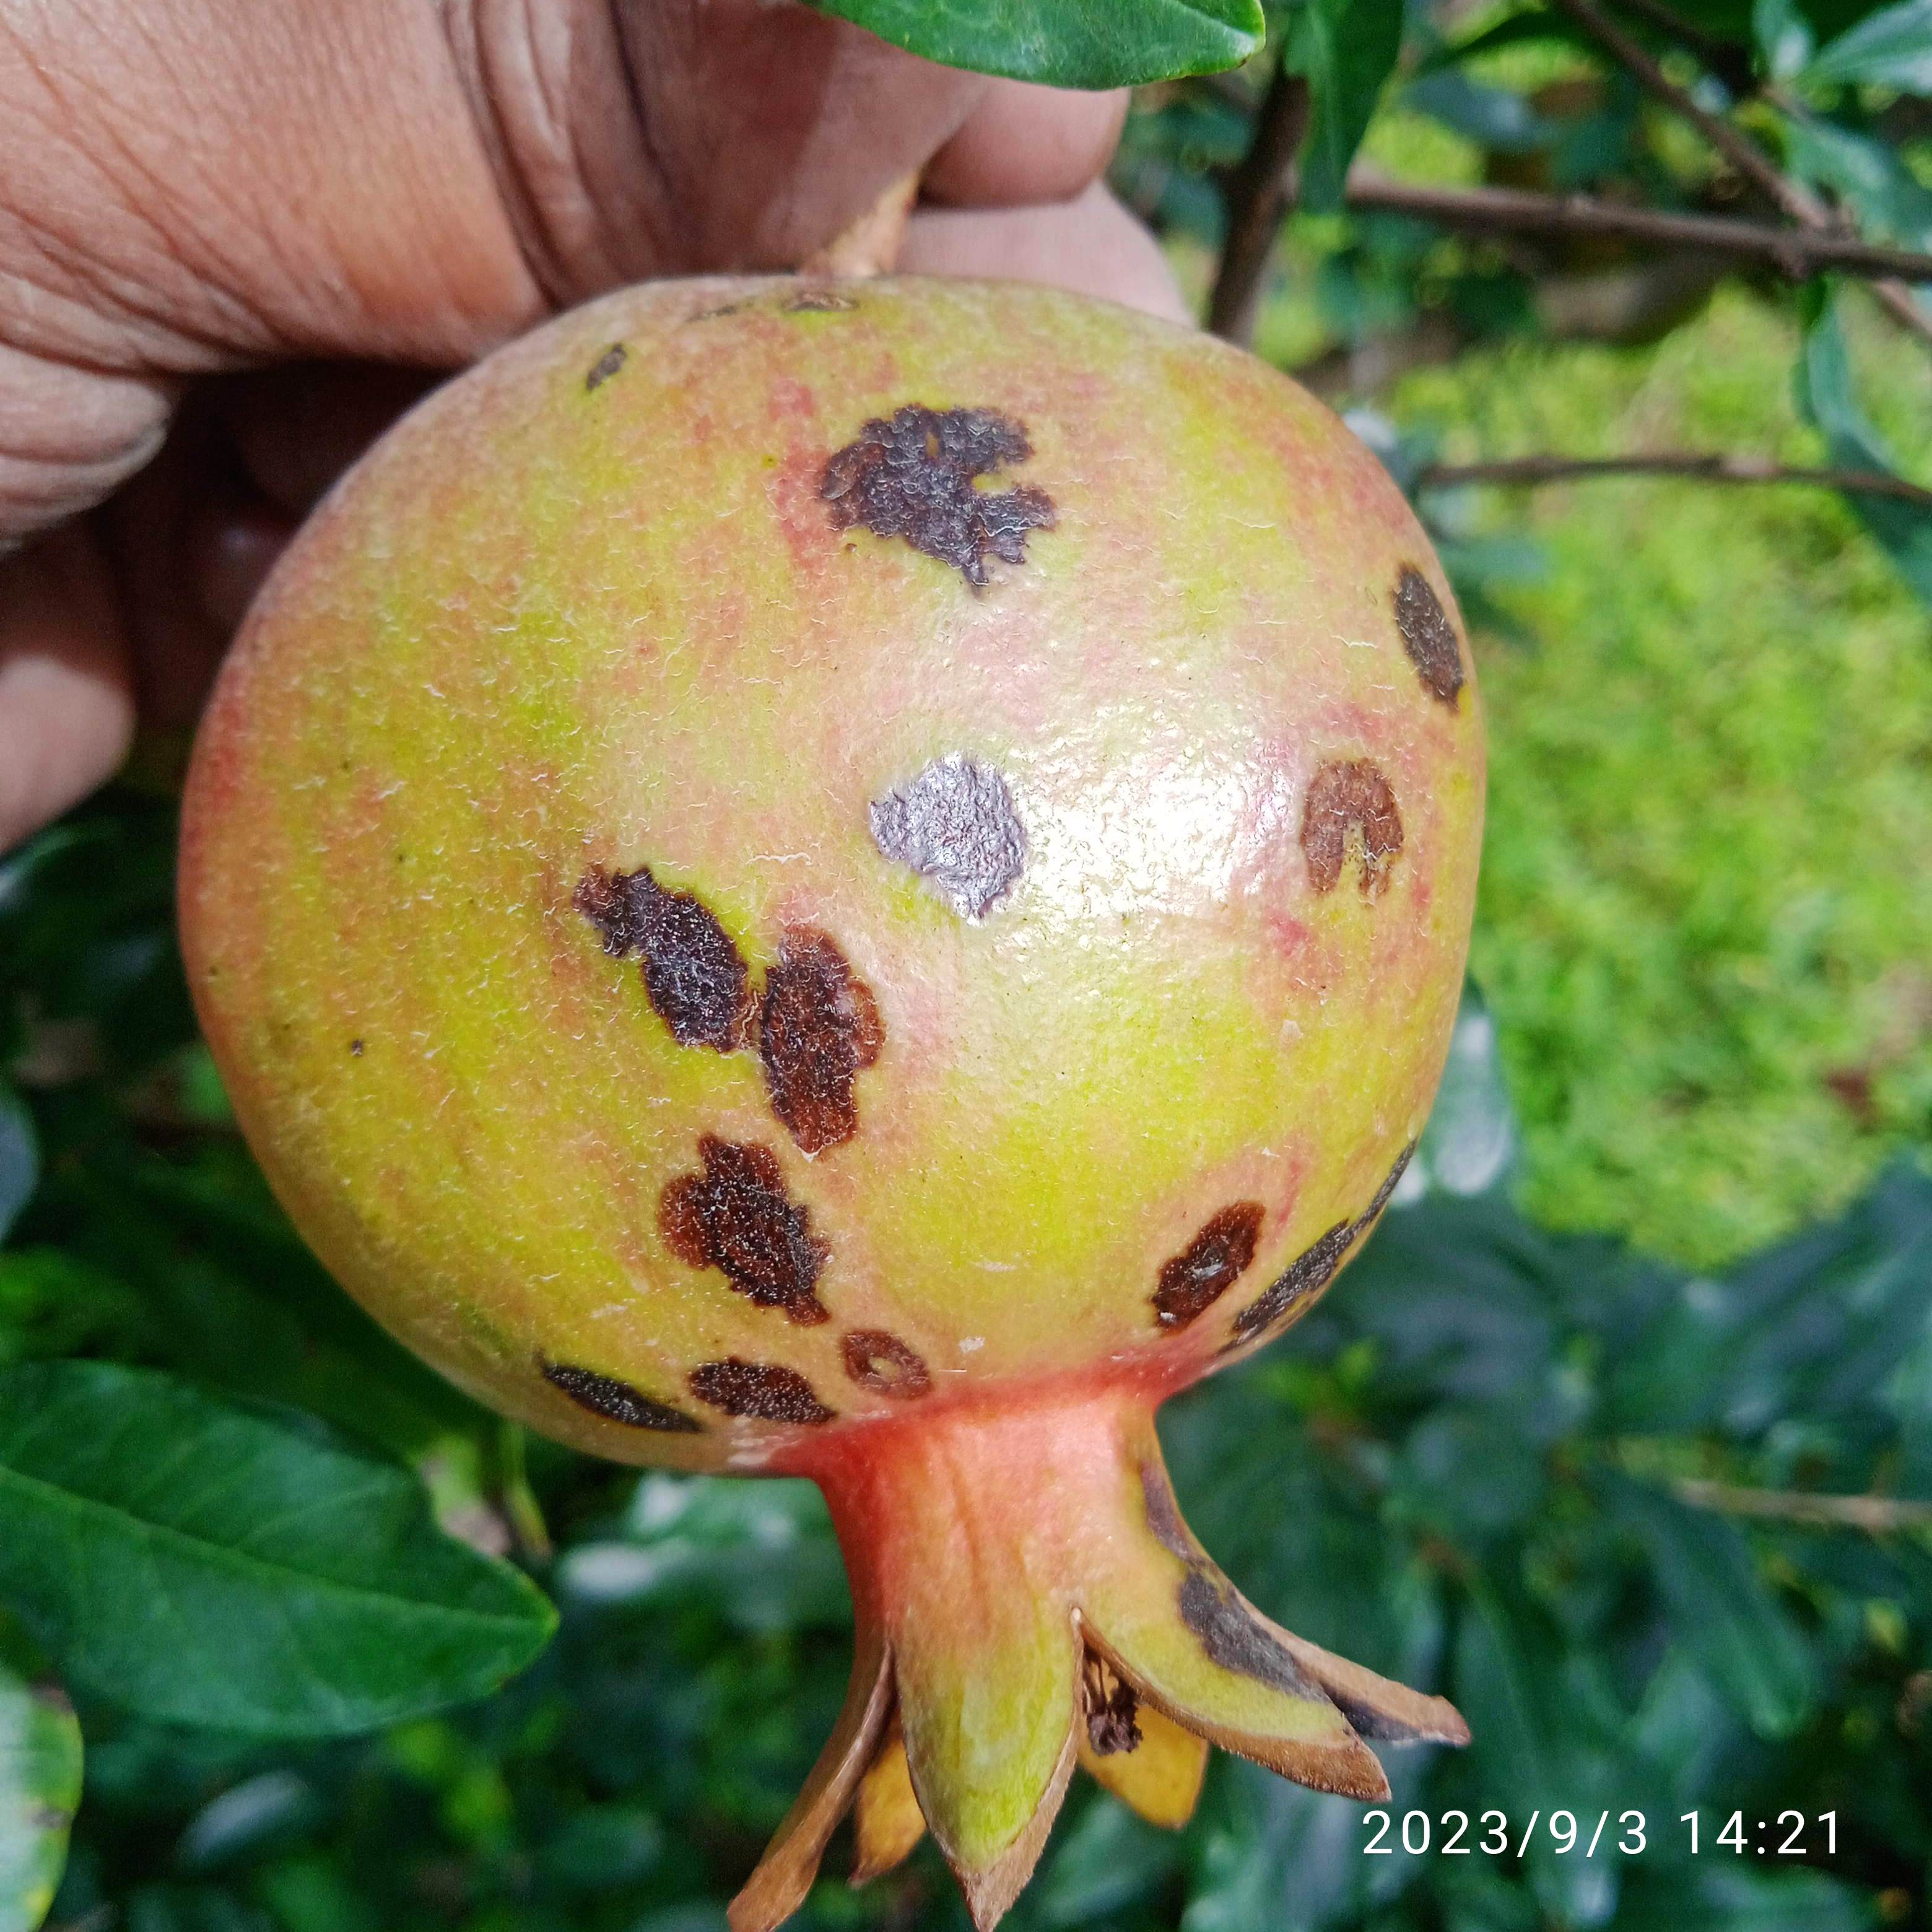
Label: Anthracnose